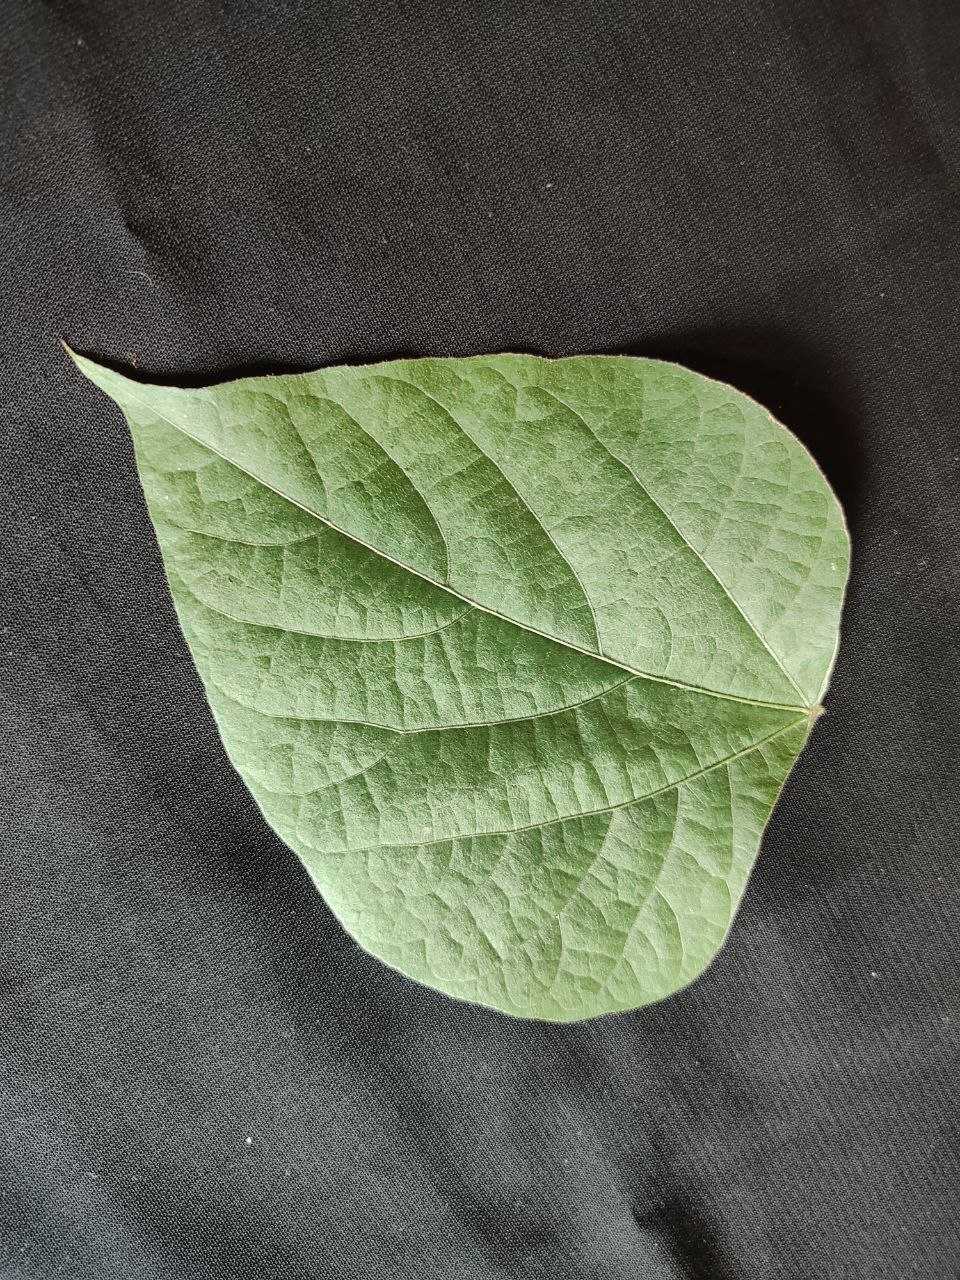
Crop: bean
Leaf condition: Fresh Leaf